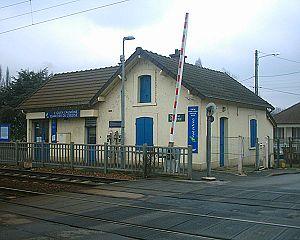
La gare de Saint-Ouen-l'Aumône-Quartier de l'Église est une gare ferroviaire française de la ligne d'Achères à Pontoise, située dans la commune de Saint-Ouen-l'Aumône.